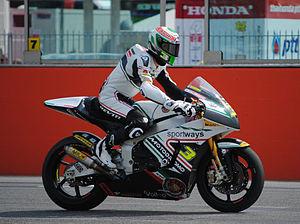
Simone Corsi est un pilote de vitesse moto italien né le 24 avril 1987 à Rome, évoluant en Grand Prix moto dans la catégorie 125 cm³.